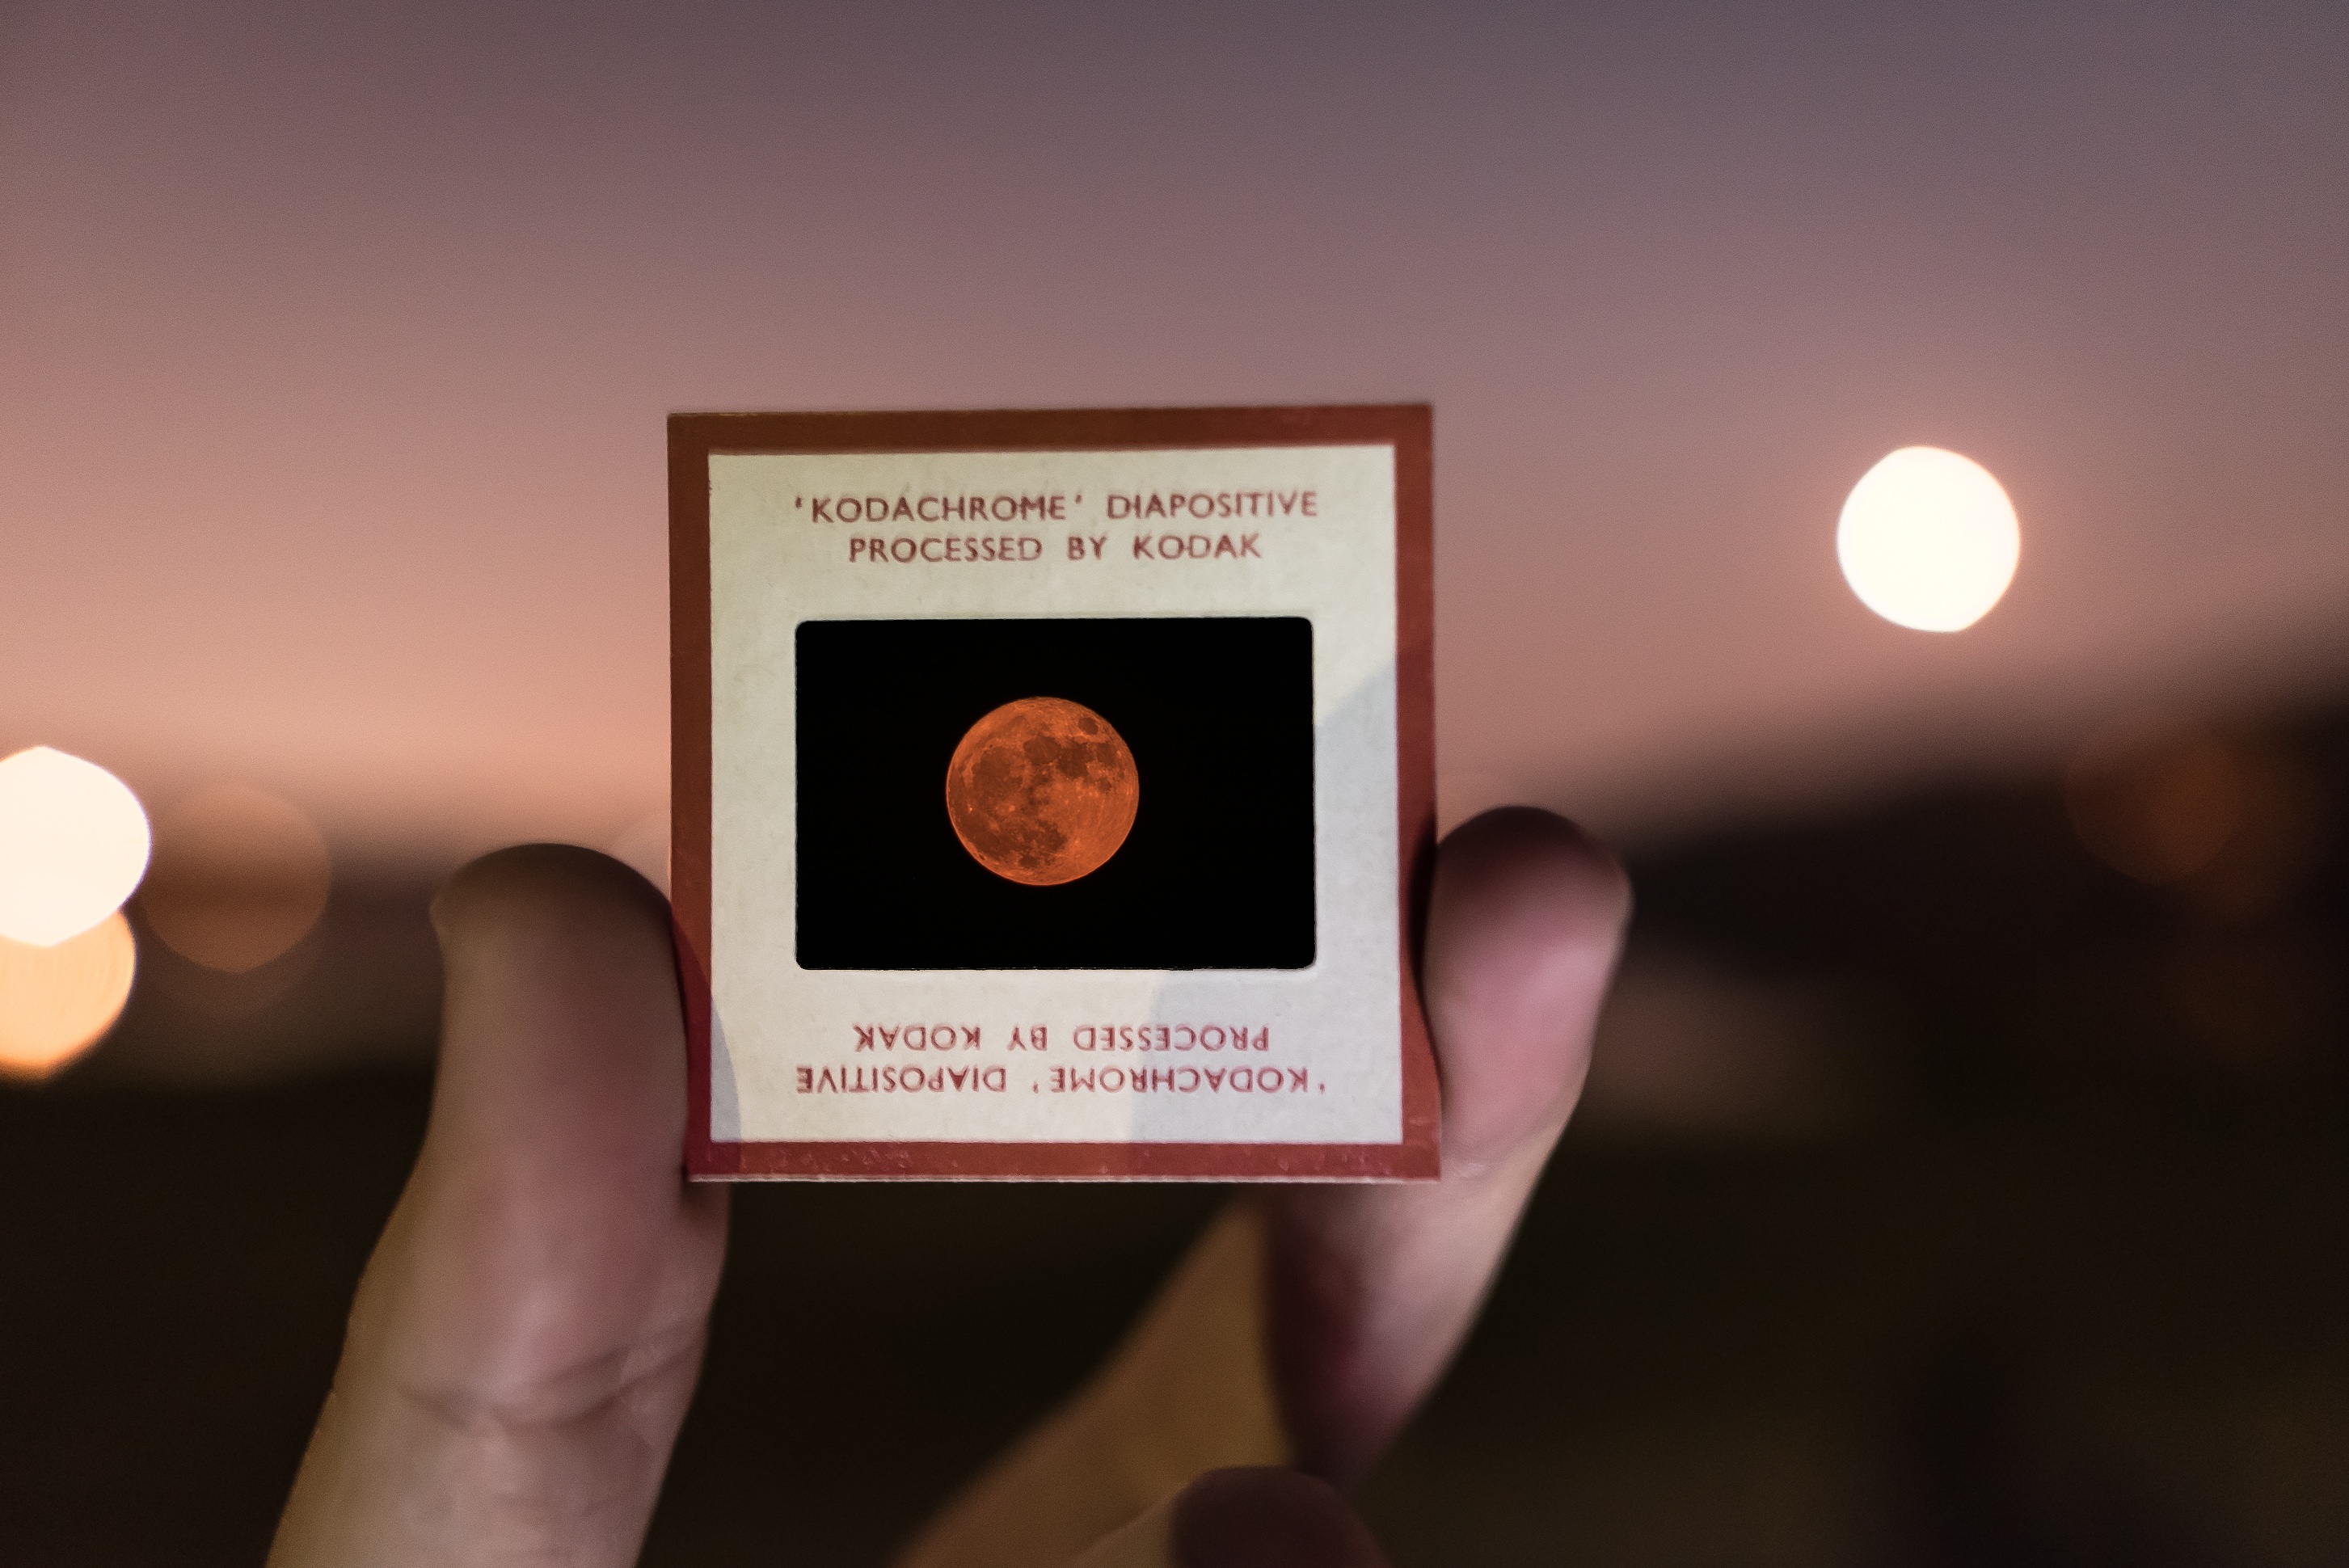
brand, organ, shape, sense